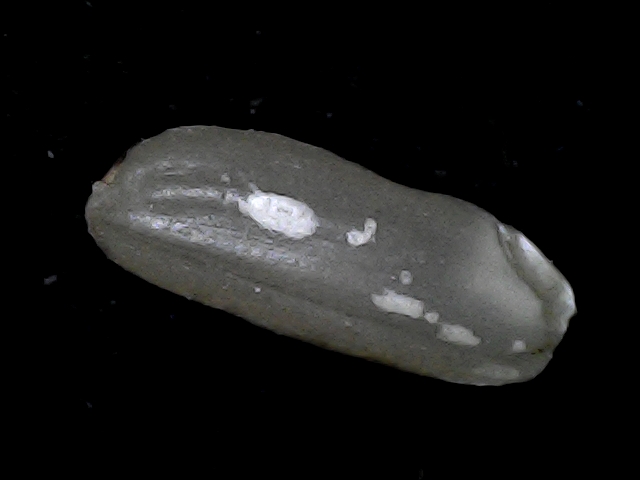
Rice variety: BD79